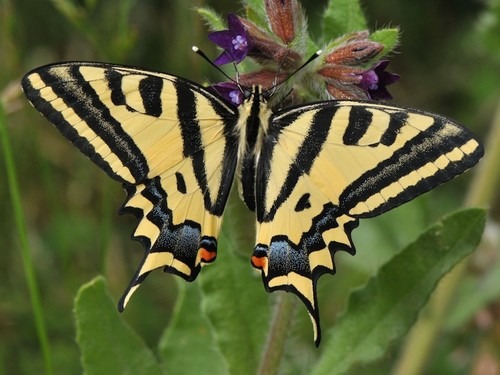
Scientific name: Anartia jatrophae
Common name: White peacock
Family: Nymphalidae
Order: Lepidoptera
Pollinator type: Primary pollinator
Habitat: Gardens, parks, and open areas
Geographic range: Southern United States to Argentina
Conservation status: Least Concern